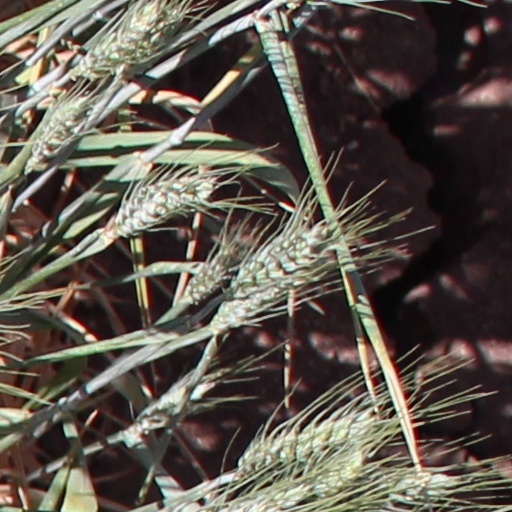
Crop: wheat